Longtang Dam

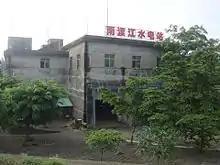
East Hydro Station

Planning for the East Hydro Station started in 1998. Work began in 2001, and in November 2011, it began operating.